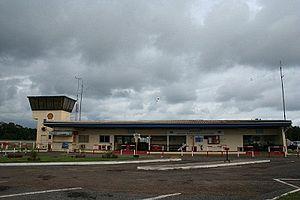
aeroport de gax
Gamba est une ville chef-lieu du département de Ndougou dans la Province de l´Ogooué-Maritime au Gabon. Elle se situe au sud de la lagune Ndougou. Son nom est tiré du Lumbu « N´gamb » qui veut dire brouillard. Il convient de noter que les Lumbus à l'origine ne sont pas de l'Ogooué-maritime. Ils sont exclusivement originaires de la région de la Nyanga au Gabon. Et au Congo-Brazzaville, ils sont originaires des régions du Niari et du Kouilou.